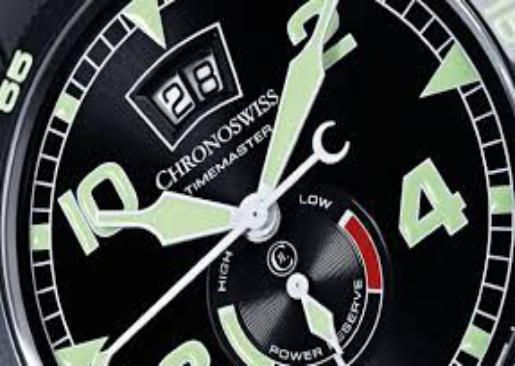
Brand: Chronoswiss-2
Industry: Electronic